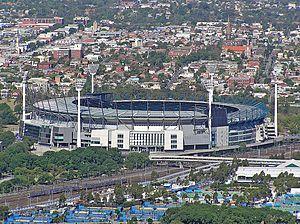
Le tournoi féminin de football aux Jeux olympiques d'été de 2000 est la deuxième édition du tournoi féminin de football des Jeux olympiques et se tient du 13 septembre au 28 septembre 2000.